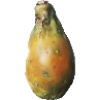
Label: Cactus fruit 1